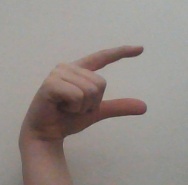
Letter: dal